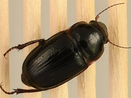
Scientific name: Euryderus grossus
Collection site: Central Plains Experimental Range NEON (CPER), plot CPER_003